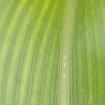
Crop: Maize
Condition: stripe-d